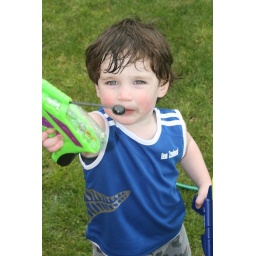
Here I am in my new shirt from Chase and the water gun that Jo bought me.